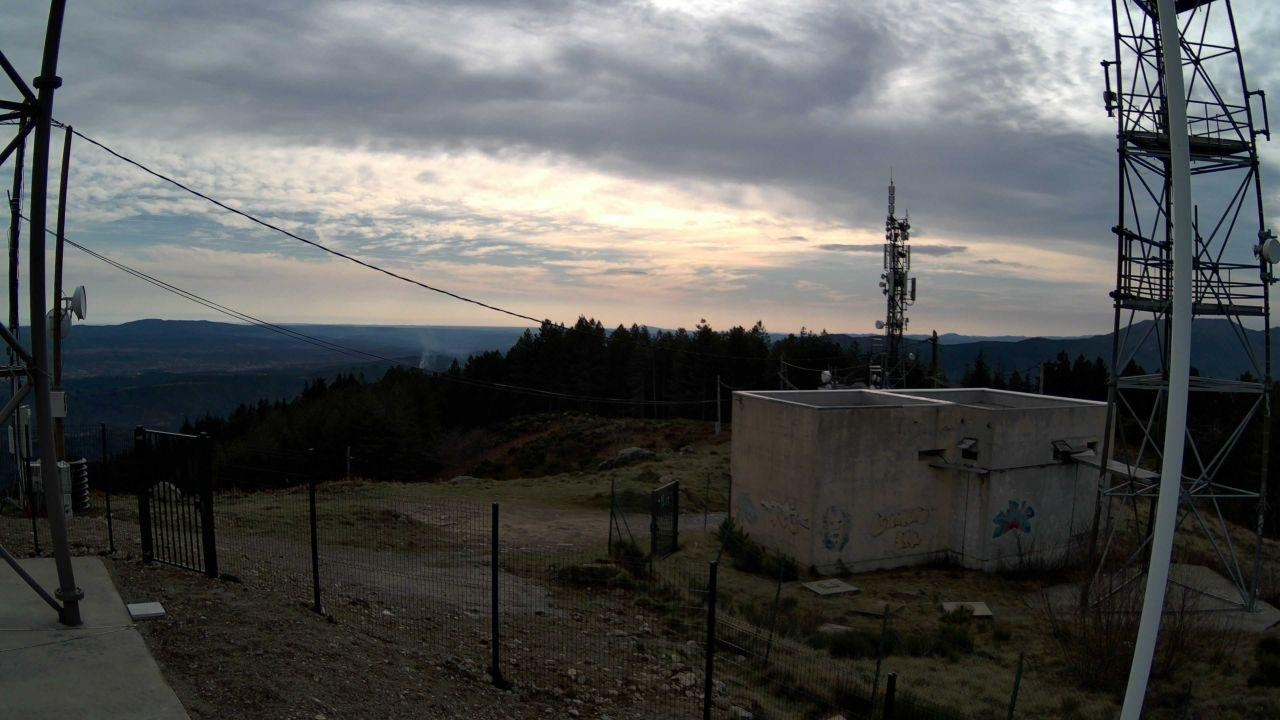
Fire: no
Smoke: yes